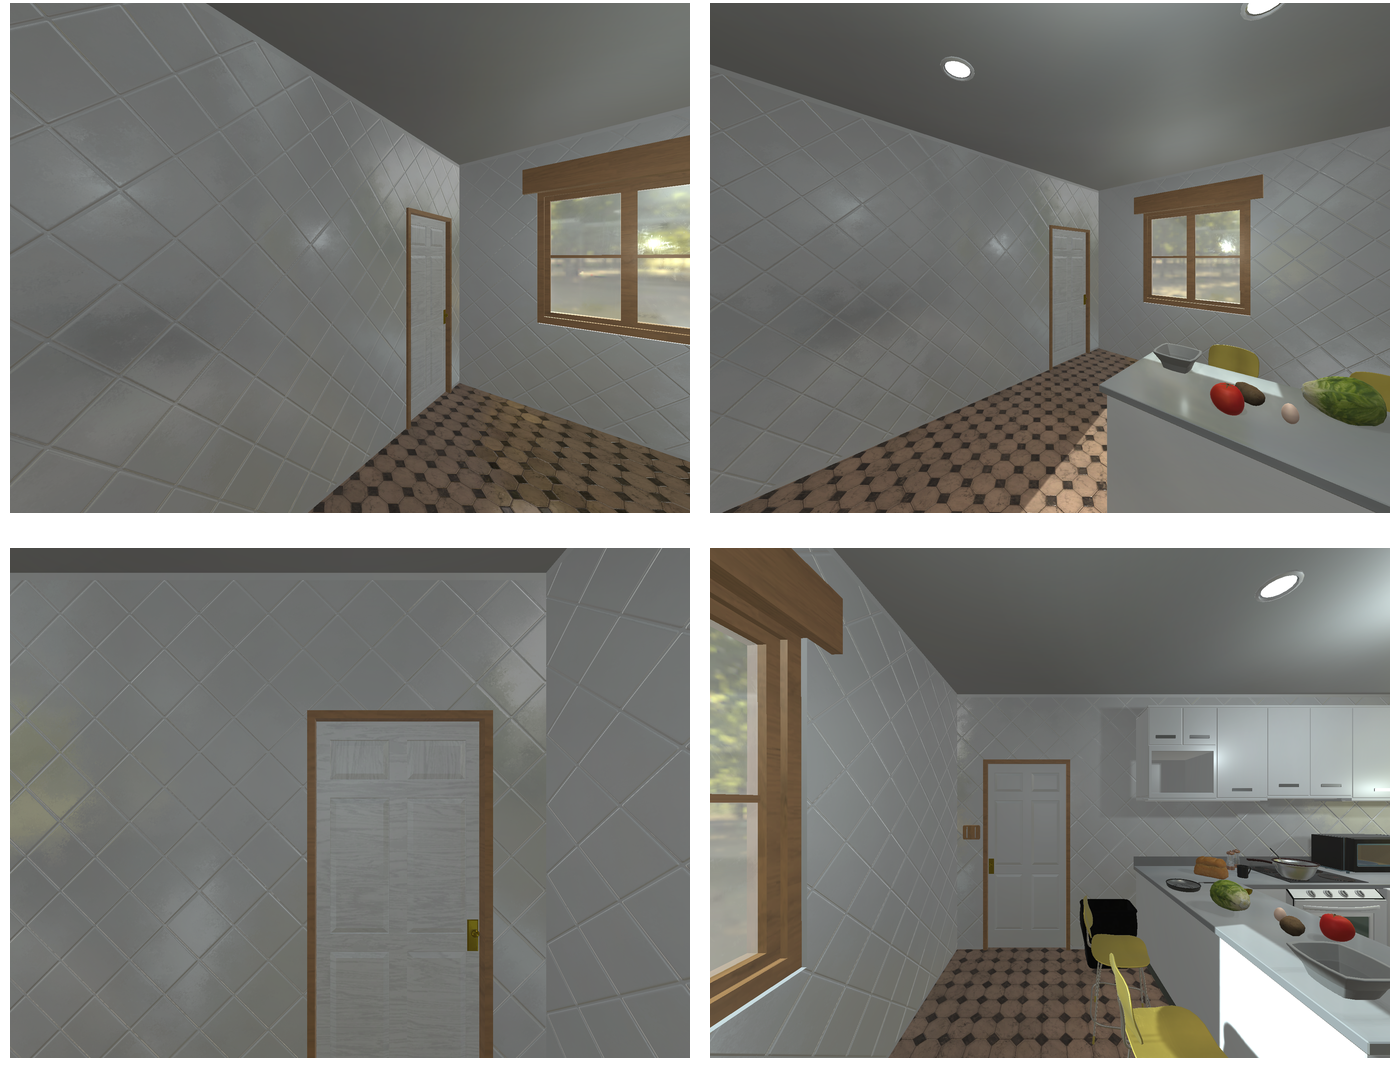Task instruction: Open the door.
Answer: {"task_instruction": "Open the door.", "nodes": ["handle", "door"], "edges": [{"functional_relationship": "openorclose", "object1": "handle", "object2": "door", "spatial_relations": ["left_of", "in_front_of", "close"], "is_touching": true}], "action_type": "rotate", "function_type": "open_close_control"}